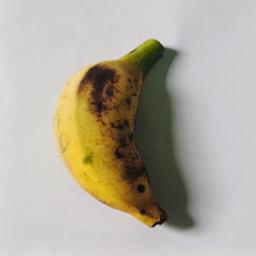
Banana variety: Bangla Kola